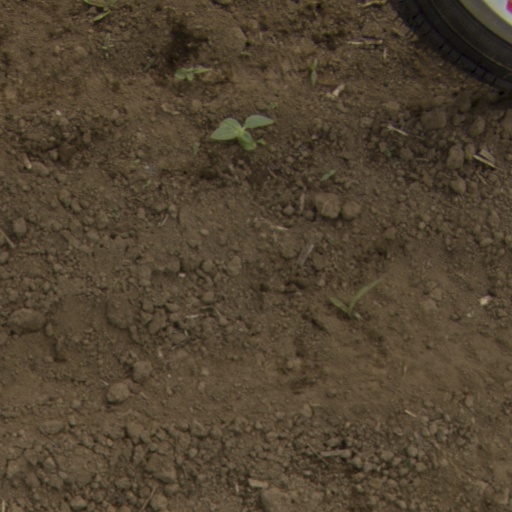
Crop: Jerusalem artichoke